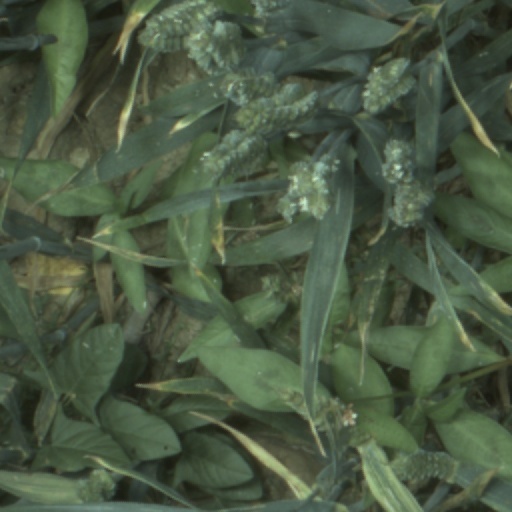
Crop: wheat